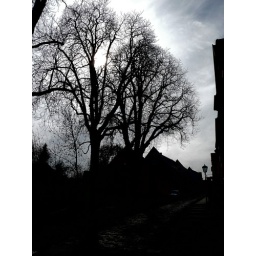
black trees under the sky